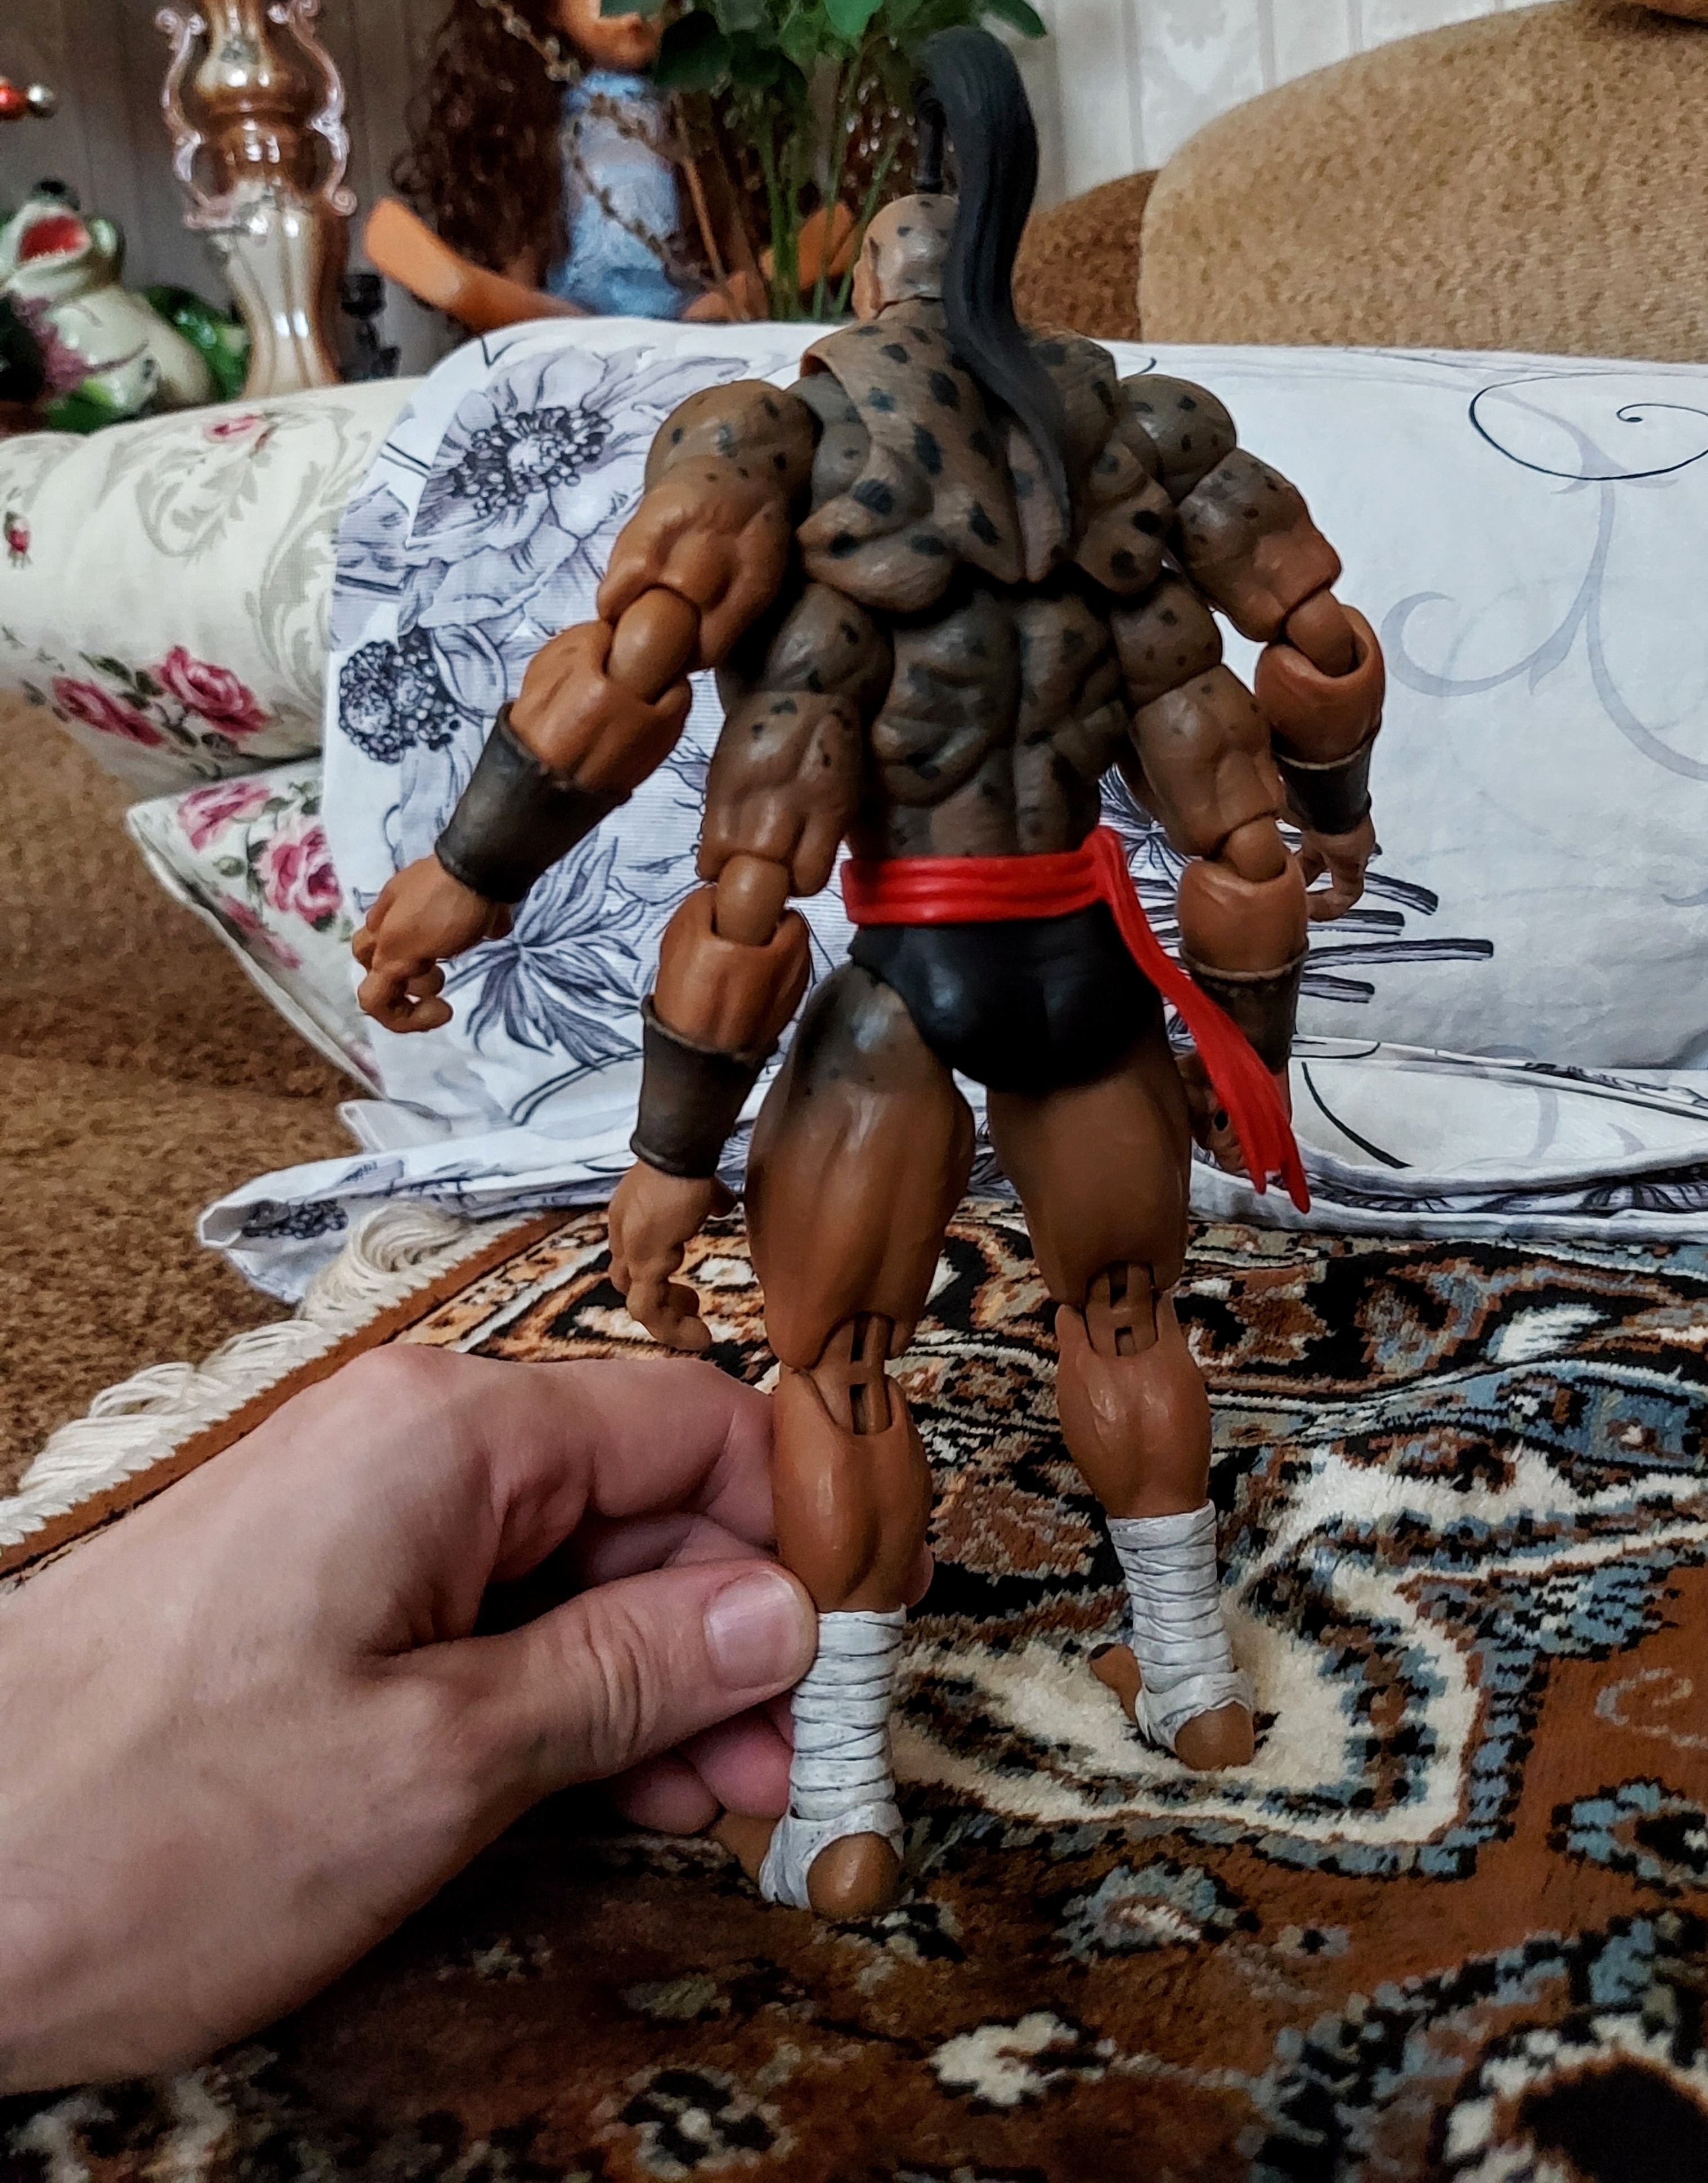
Shokan, storm, collectibles, warrior, fighter, action, figure, hand, art, toy, thigh, chest, nail, Barechested, human leg, event, fictional character, bodybuilding, visual arts, metal, competition event, action figure, flesh, illustration, abdomen, tradition, mythology, fiction, costume, undergarment, figurine, flooring, festival